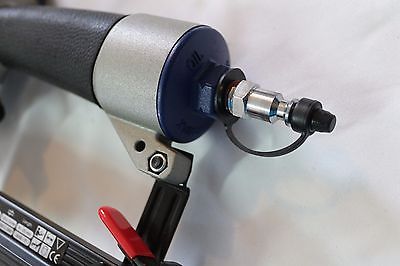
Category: stapler